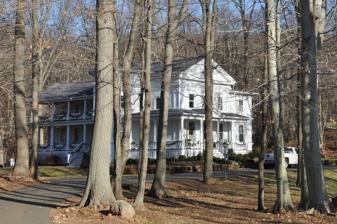
Building: Samuel Simpson House
Country: United States of America
Year built: 1838
Historic house in Connecticut, United States United States historic place Samuel Simpson House U.S. National Register of Historic Places Show map of Connecticut Show map of the United States Location 1370 Scard Road, Wallingford, Connecticut Coordinates 41°26′24″N 72°45′29″W / 41.44000°N 72.75806°W / 41.44000; -72.75806 Area less than one acre Built 1838 ( 1838 ) Architect Henry Austin Architectural style Greek Revival, Renaissance NRHP reference No. 86001334 Added to NRHP June 18, 1986 The Samuel Simpson House (also known as the Taber House ) is a historic house at 1370 Scard Road in Wallingford, Connecticut . Built in 1838 by John Meigs Hall, it was the home of 19th century industrialist and philanthropist Samuel Simpson. Some of the house's structural beams, repurposed from an older building in the same location, date back to the 1600s. Around 1867, the home was extensively redesigned by renowned New Haven, Connecticut architect Henry Austin , giving it Renaissance Revival characteristics. The house was listed in the National Register of Historic Places in 1986. History Simpson-Taber Residence The house originally stood at 216 North Main Street in downtown Wallingford. Simpson, a silver manufacturer, partnered with Robert Wallace in the firm of R. Wallace & Sons , the forerunner of Wallace Silversmiths Inc. He was later president of Simpson, Hall, Miller, & Co. , which was one of the founding companies of the International Silver Company . Simpson was a noted philanthropist and benefactor to Wallingford, and his house was a prominent fixture in the town's downtown area. Simpson's great-granddaughter, Margaret Tibbets Taber (1891-1985), later ran a bookstore in the house. Known for her philanthropy and dedication to the public library, Taber sold the property to the town in 1978 under the condition that the land be used for library purposes. Preservation Debate and Relocation In 1982, the Wallingford Public Library moved from its original location at 60 North Main Street to a newly constructed building on the former Taber property, alongside the Simpson House. The library Board of Managers, reluctant to use library funds for maintenance of the aging mansion, suggested demolishing the house and repurposing the site as a garden and outdoor reading area. In 1984, given a three-month deadline to avoid demolition, community members formed the Simpson-Taber Residence Preservation Committee. The committee sought to raise donations to keep the Taber house in its current location and use it as a meeting place for local community groups. In a 7–2 vote, the Town Council rejected the committee's plans, but agreed to consider proposals to move the house to a new location rather than demolish it. In 1987, a local developer, Thomas Solinsky, purchased the house from the town for one dollar and had it moved to its current location on Scard Road. A portion of the original wrought iron fence remains on the original property outside of the library building. Appearances in pop culture In 2012, the Samuel Simpson House served as the main location in director A.D. Calvo 's film The Midnight Game . See also National Register of Historic Places listings in New Haven County, Connecticut References